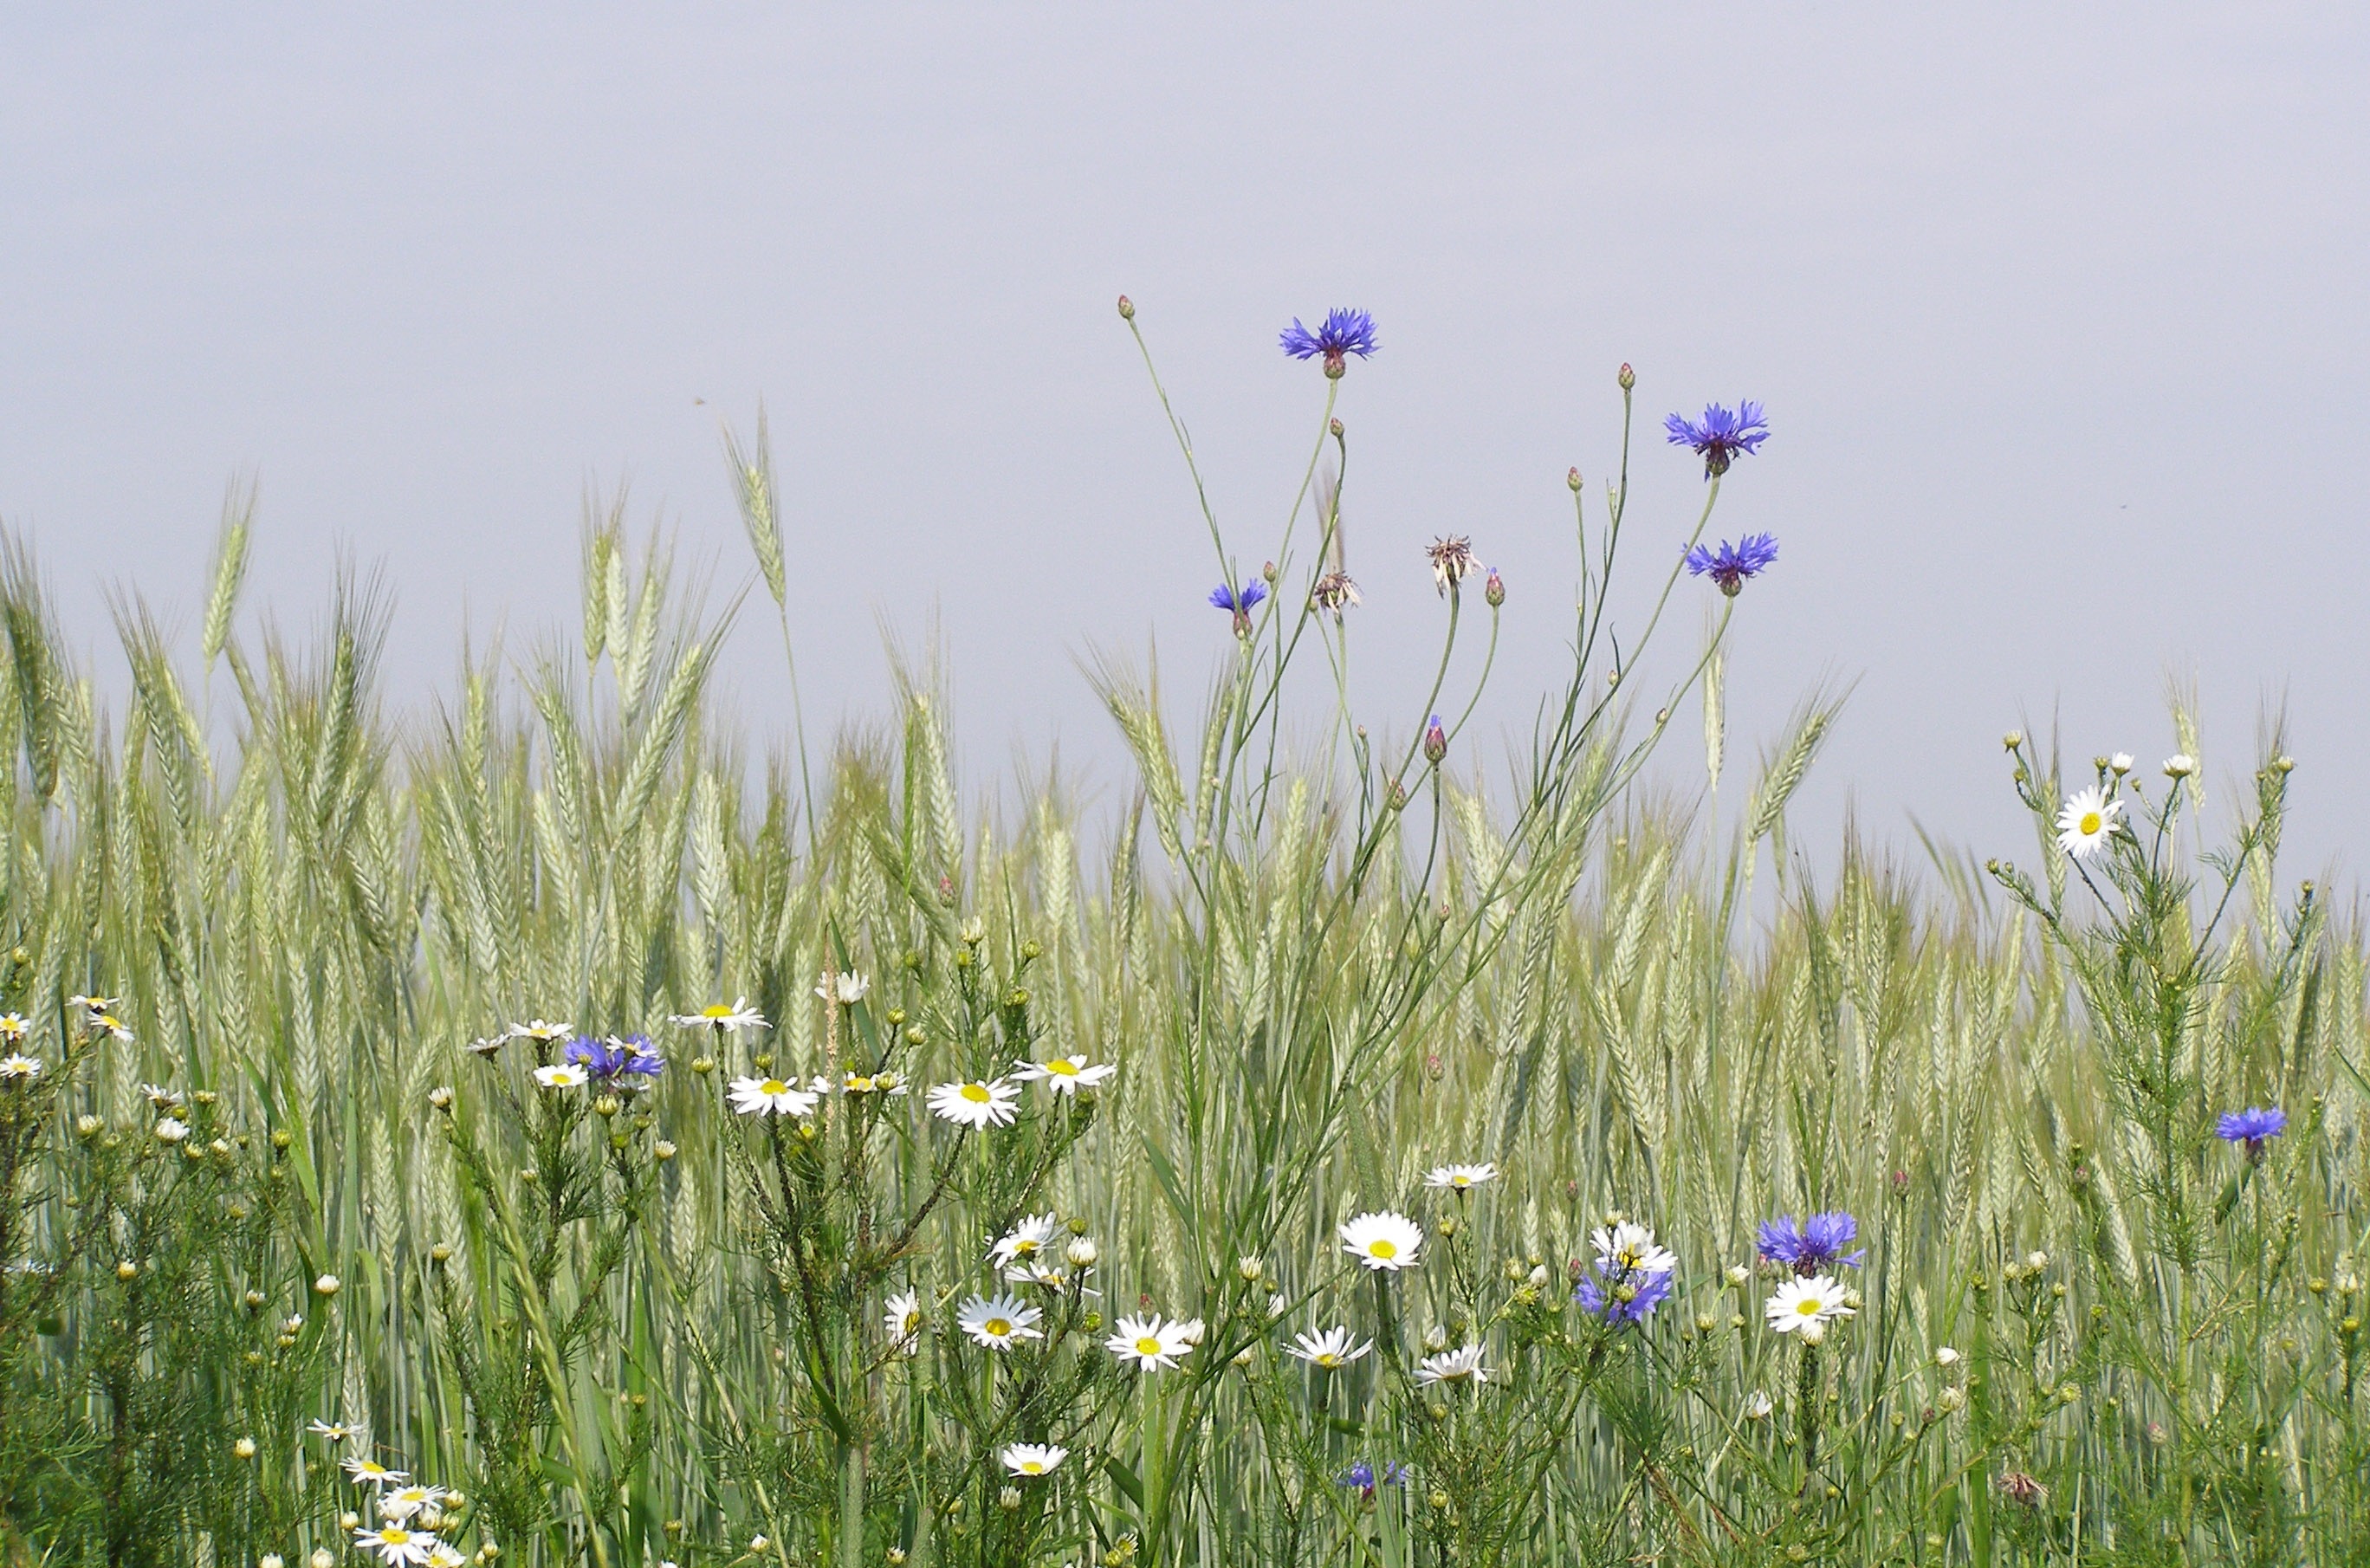
nature, grass, plant, field, lawn, meadow, prairie, flower, summer, pasture, corn, agriculture, flora, lavender, plain, wildflower, flowers, cornflower, grassland, ears, wetland, habitat, ecosystem, chamomile, steppe, flowering plant, natural environment, grass family, land plant